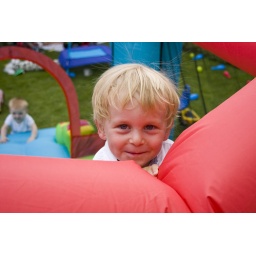
A cheeky peek over the castle wall from Oscar.